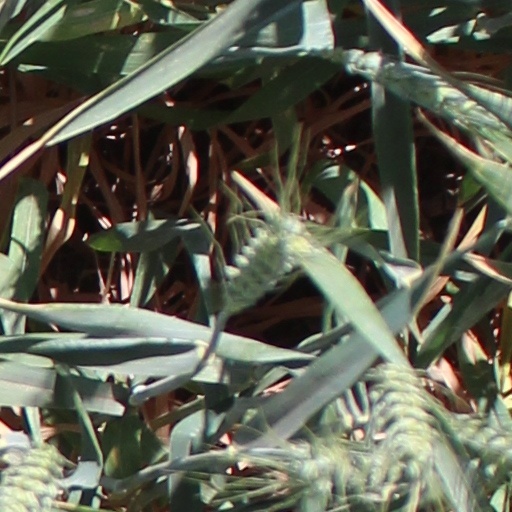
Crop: wheat